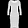
Label: Dress